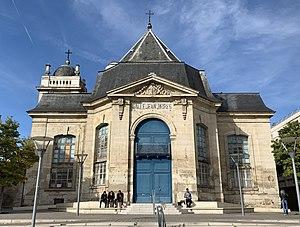
Cathédrale Saint-Louis-et-Saint-Nicolas de Choisy-le-Roi‎.
La cathédrale Saint-Louis-et-Saint-Nicolas de Choisy-le-Roi est une église construite à Choisy-le-Roi par Ange-Jacques Gabriel sur ordre de Louis XV pour remplacer l'ancienne église, trop petite et trop proche de la Seine. Elle dépend du diocèse de Créteil et elle est dédiée à saint Louis et à saint Nicolas. Elle est classée aux monuments historiques le 7 novembre 1975.